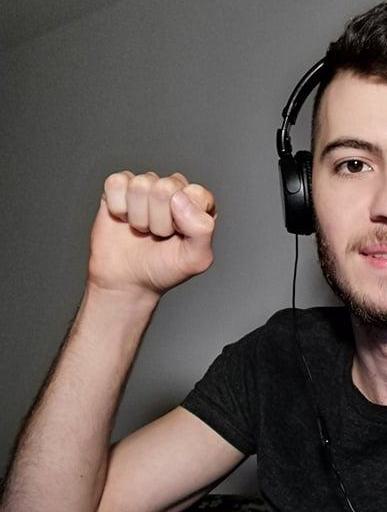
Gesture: fist